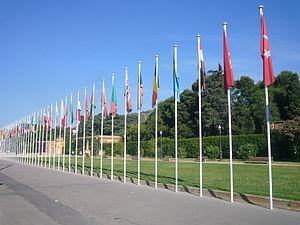
L’Union pour la Méditerranée est une organisation intergouvernementale rassemblant 43 pays d’Europe et du bassin méditerranéen : les 27 États membres de l’Union européenne, le Royaume-Uni et 15 pays méditerranéens partenaires d’Afrique du Nord, du Moyen-Orient et d’Europe du Sud-Est. Son secrétariat général se situe à Barcelone.